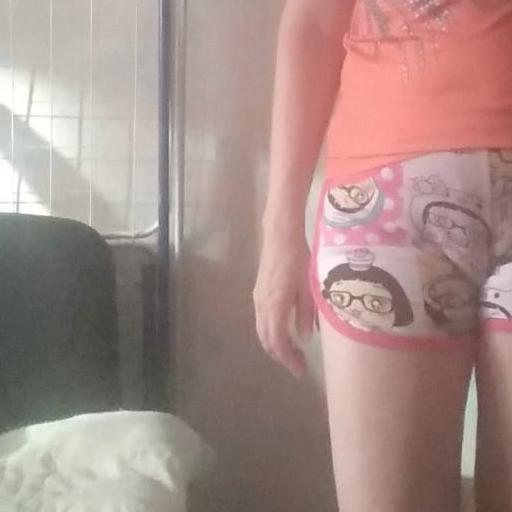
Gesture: no_gesture